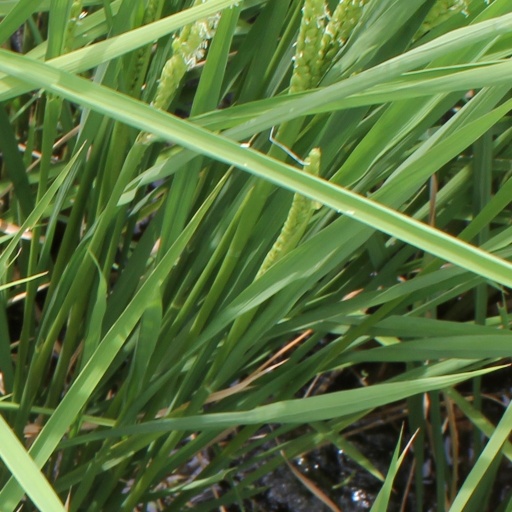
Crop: rice